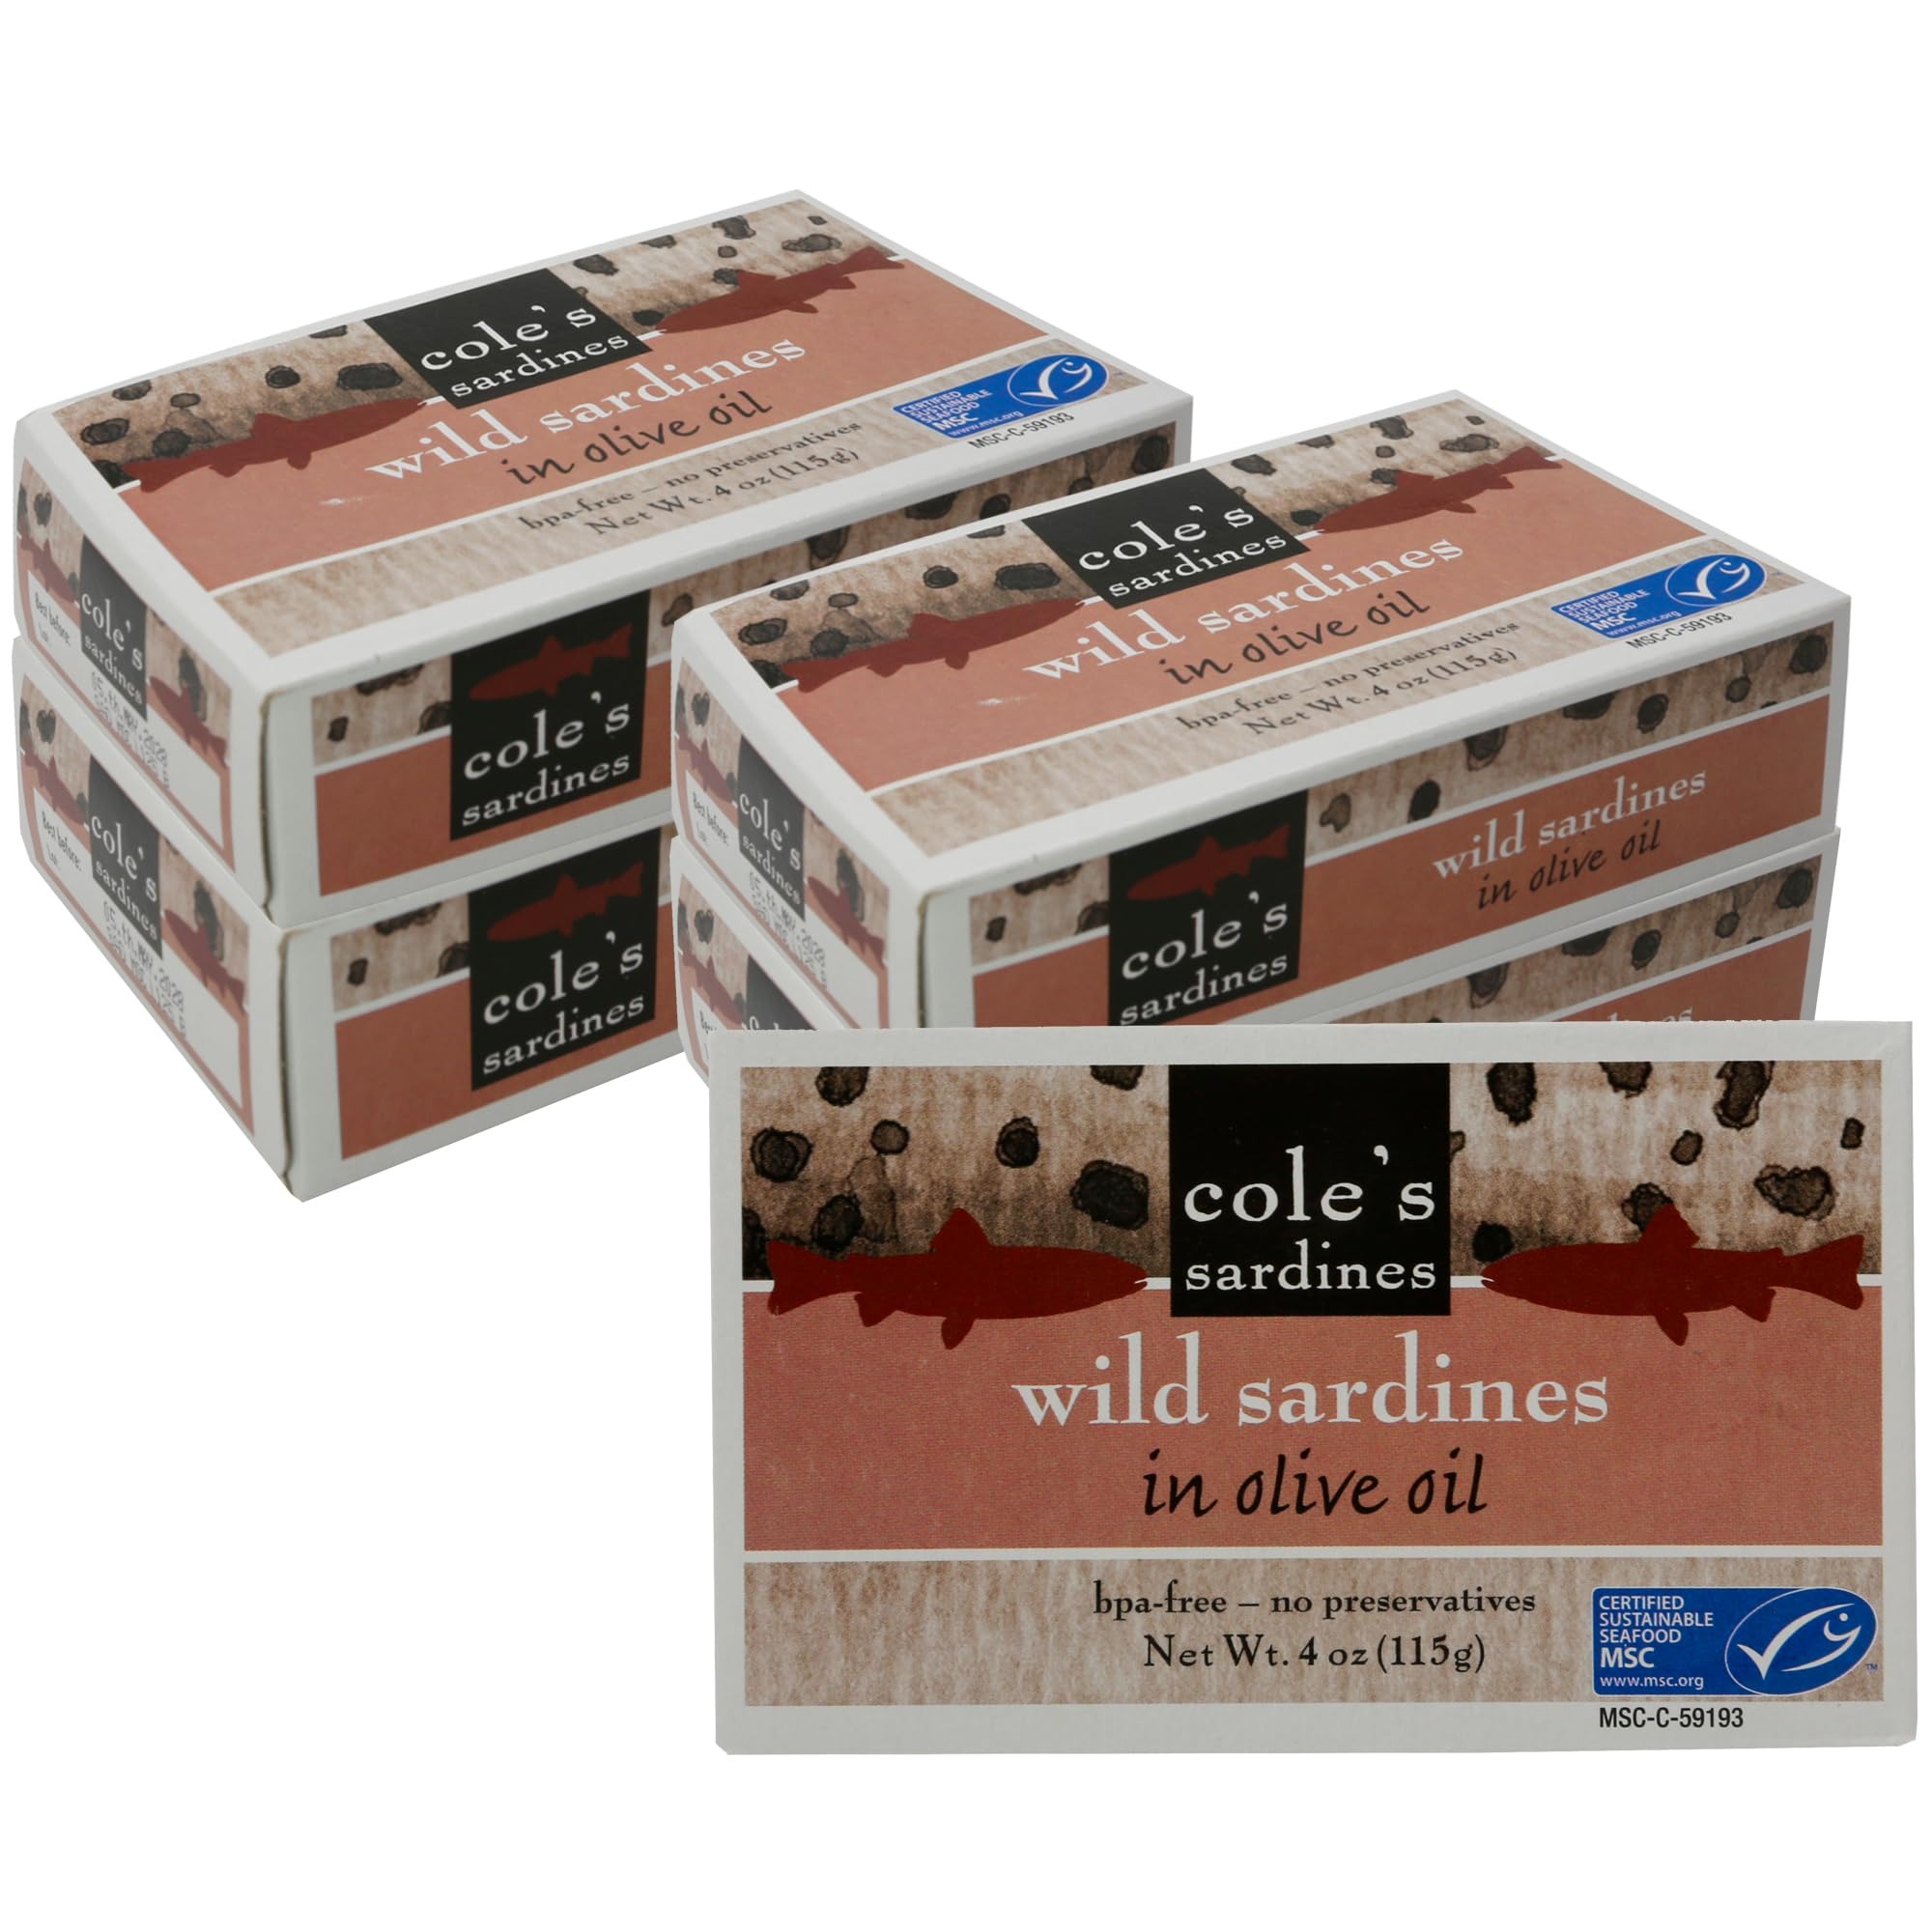
Item Name: COLE’S - Wild Caught Sardines in Olive Oil | High in Protein & Omega 3 | Canned Sardines in Olive Oil | 4 Oz Hand Packed Sardines in Oil | Pack of 5
Bullet Point 1: PREMIUM WILD-CAUGHT SARDINES – Cole’s finest quality sardines are caught by local fishermen in the Northern Atlantic Ocean. Individually hand-packed, our sardines come from a fishery that has been independently certified to the Marine Stewardship Council's (MSC) standard for a well-managed and sustainable fishery. We are committed to saving our oceans by supporting traditional fishing methods and communities.
Bullet Point 2: FRESHNESS FROM SEA TO TABLE - Sourced from the Northern Atlantic Ocean, our wild-caught fish are handled with care in Spain, ensuring they remain fresh and flavorful from sea to plate. Each pack of our wild sardines is sealed with pure olive oil and free from GMOs and preservatives. They are thoughtfully hand-packaged in BPA-NI fully recyclable cans.
Bullet Point 3: ESSENTIAL NUTRIENTS IN EVERY BITE - Uncover the goodness of our nutrient-rich, wild-caught fish! This canned seafood not only satisfies your hunger but also nourishes your body with essential nutrients, including protein, omega 3, calcium, and vitamin D. Packed into a 4 oz can, it delivers a substantial 22 grams of protein.
Bullet Point 4: UNLEASH CULINARY VERSATILITY - Elevate your meals with our wild-caught sardines, adding a delectable blend of delicious, meaty, and tender notes to every bite. Whether tossed into salads, pasta, or featured on a charcuterie board paired with your favorite wine, these sardines offer culinary versatility. Enjoy them as a nutritious and delicious snack, perfect for any moment of indulgence.
Bullet Point 5: FOR YOUR HEALTHY LIFESTYLE - Fuel your body with the natural goodness of our canned sardines in olive oil. These delights are low-carb, gluten-free, and keto-friendly, making them a great addition to your Paleo, DASH, Mediterranean, Pescatarian, Whole30, or Zone diet.
Product Description: Cole's Smoked Salmon in Olive Oil, Fresh, Skinless, Boneless, Canned Salmon, BPA-Free and No Preservatives Can Fish – 3.2 oz (Pack of 10) Cole’s Fine Foods Presents 10 pack of smoked salmon in olive oil that is very healthy and nutritious. This smoked salmon is sustainably farmed in Chile and carefully hand packed and processed in pure olive oil with a touch of sea salt. It is BPA-free and also free from harmful preservatives. We emphasize your health, we have not added gluten or any other preservatives to this canned Smoked salmon. Free of preservatives, coloring, or artificial additives! You can enjoy this delectable meal with your family and friends. With the help of this smoked salmon, you can make several of your favorite recipes with it, such as: true hardwood smoked salmon melt, smoked salmon burrata flatbread, kale faro salad with salmon, smoked salmon dip, and much more. This pack of salmon has a distinct smoky flavor and fine texture that is produced by a true hardwood hot smoke. SPECIFICATIONS: ➤ Brand - Cole’s ➤ Ingredients - Farmed Chilean salmon (fish), salt and olive oil ➤ Item Name: Smoked Salmon in olive oil ➤ Package Weight: 3 Pounds ➤ Dimensions: 9.17 x 4.65 x 2.64 inches ➤ Product Type: Seafood FEATURES: ➤ Made with all natural ingredients ➤ Completely Gluten free ➤ Product of Chile ➤ BPA-Free ➤ No Preservatives ➤ Perfect comfort food for every seafood lover ➤ Produced in small batches
Value: nan
Unit: None

Price: 29.99